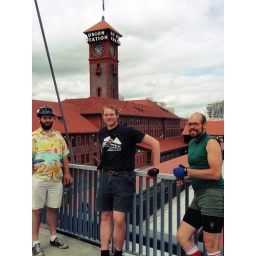
Awesome ride led by knowledge titan Andrew. Learned about steam powered trains, boats, helicopters, kitchen appliances and bikes